Nepenthes hamiguitanensis

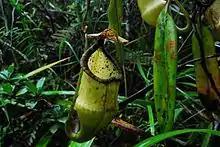
A typical upper pitcher

Upper pitchers are infundibular in the basal half and cylindrical to slightly infundibular above. A prominent hip and waist (constriction) delimits these two halves. These aerial traps are up to 20 cm high by 9 cm wide. Wings are reduced to a pair of ribs on the ventral surface of the pitcher cup. The pitcher mouth (≤8 cm wide) has an oblique insertion and rises towards the rear, forming a short neck. The peristome is typically cylindrical but may sometimes be slightly flattened. It is up to 1 cm wide and bears ribs spaced 0.3 mm apart, which terminate in short teeth (≤1 mm long) on the inner margin. The glandular or digestive region covers the lower half of the pitcher's inner surface. The pitcher lid or operculum is cordate and up to 5 cm wide. Nectaries are evenly distributed on the underside of the lid and a prominent appendage is present at the base of the lid's lower surface. A bifurcate spur (≤4 mm long) is inserted near the base of the lid. Upper pitchers are most commonly creamy white throughout, but may also be red speckled on a yellowish background. The peristome may be creamy white, red striped, or dark red.